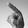
ASL letter: P